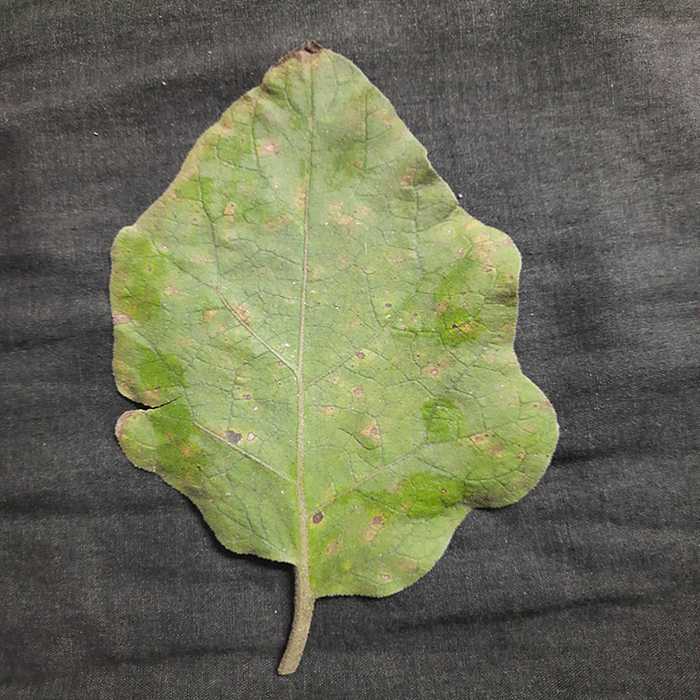
Plant: Eggplant
Label: Eggplant Cercopora leaf spot